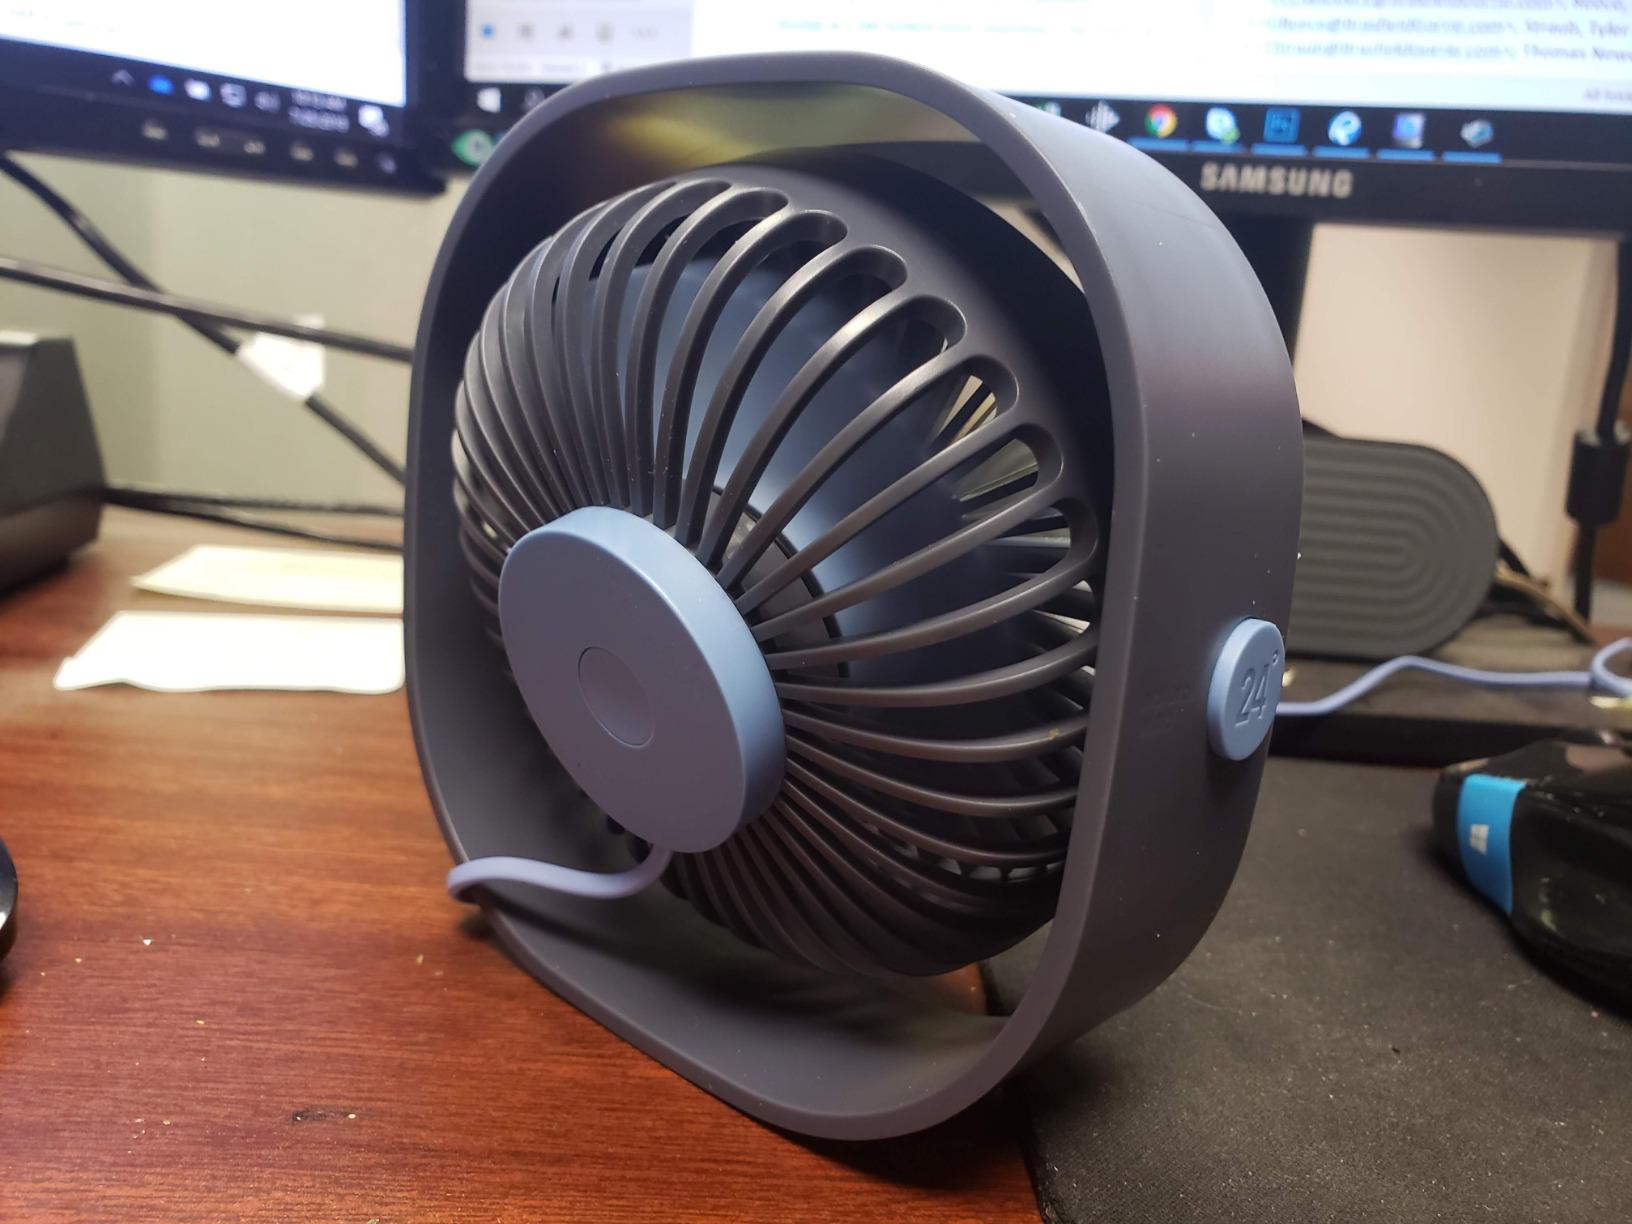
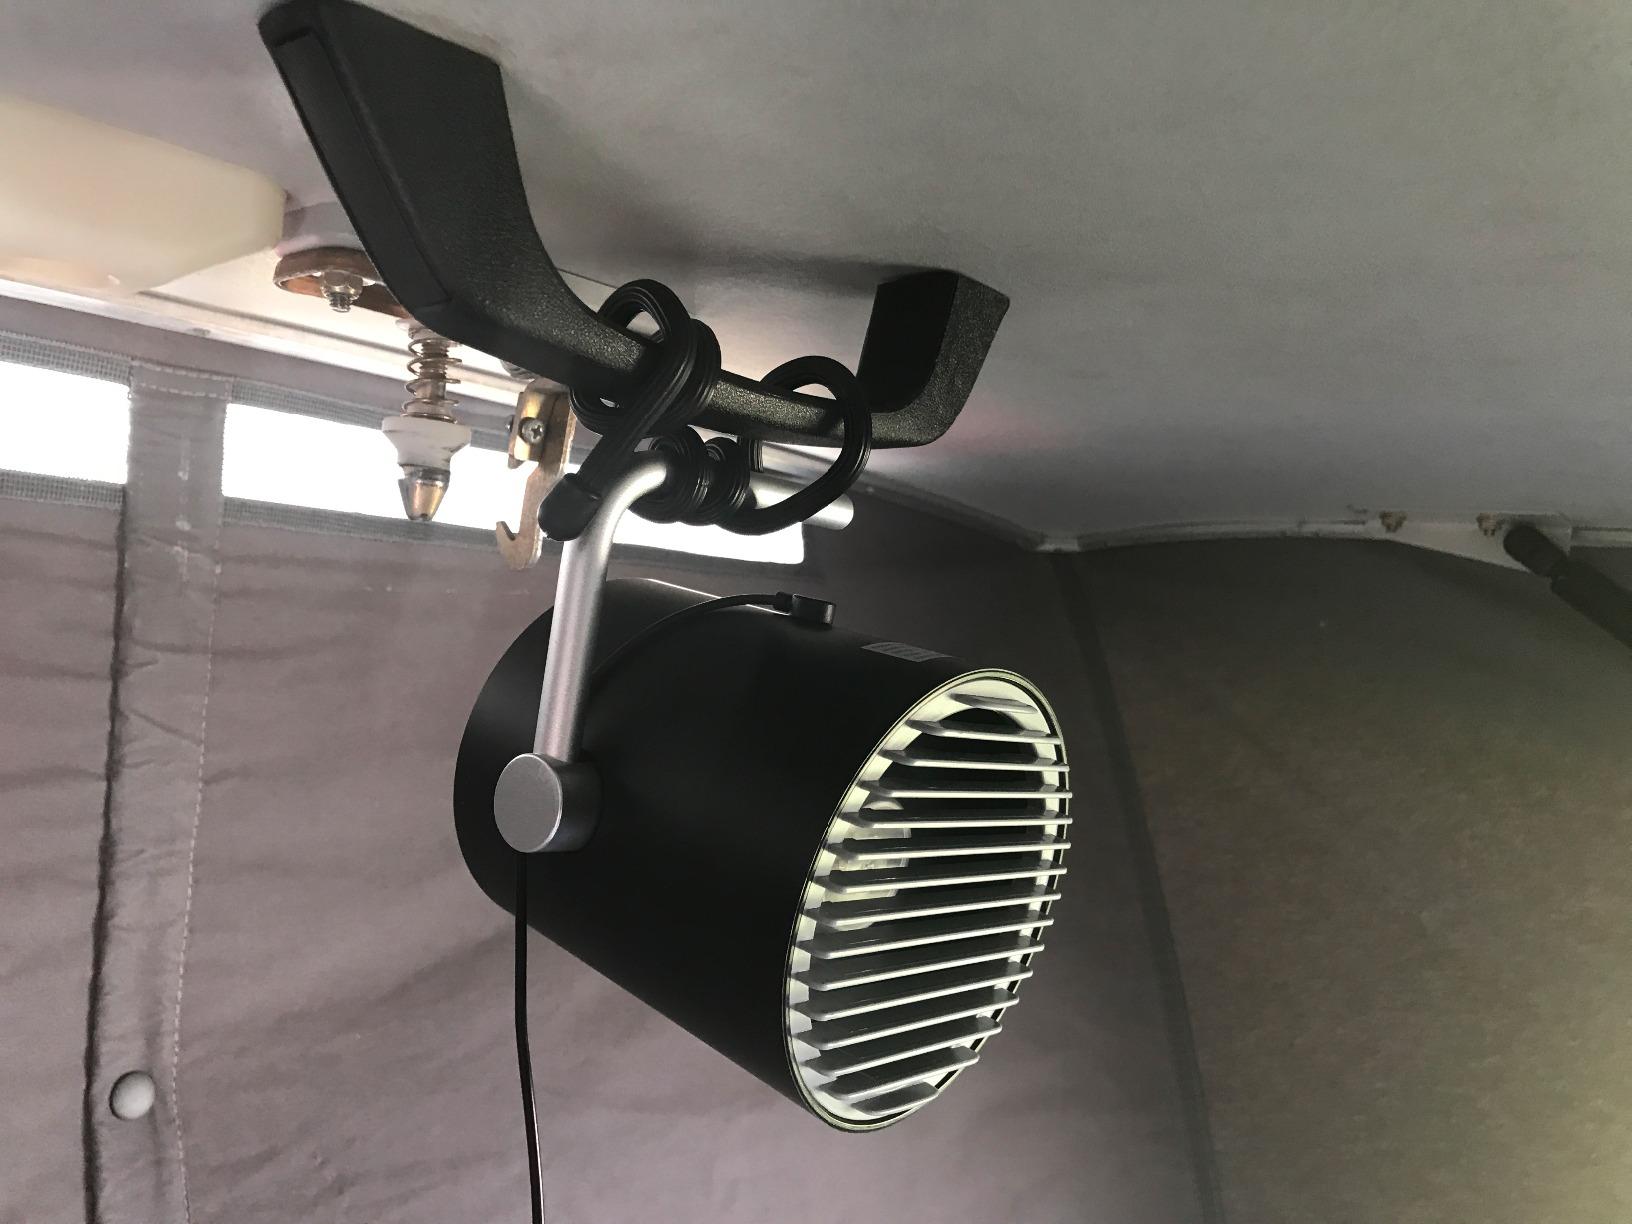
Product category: fan
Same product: no